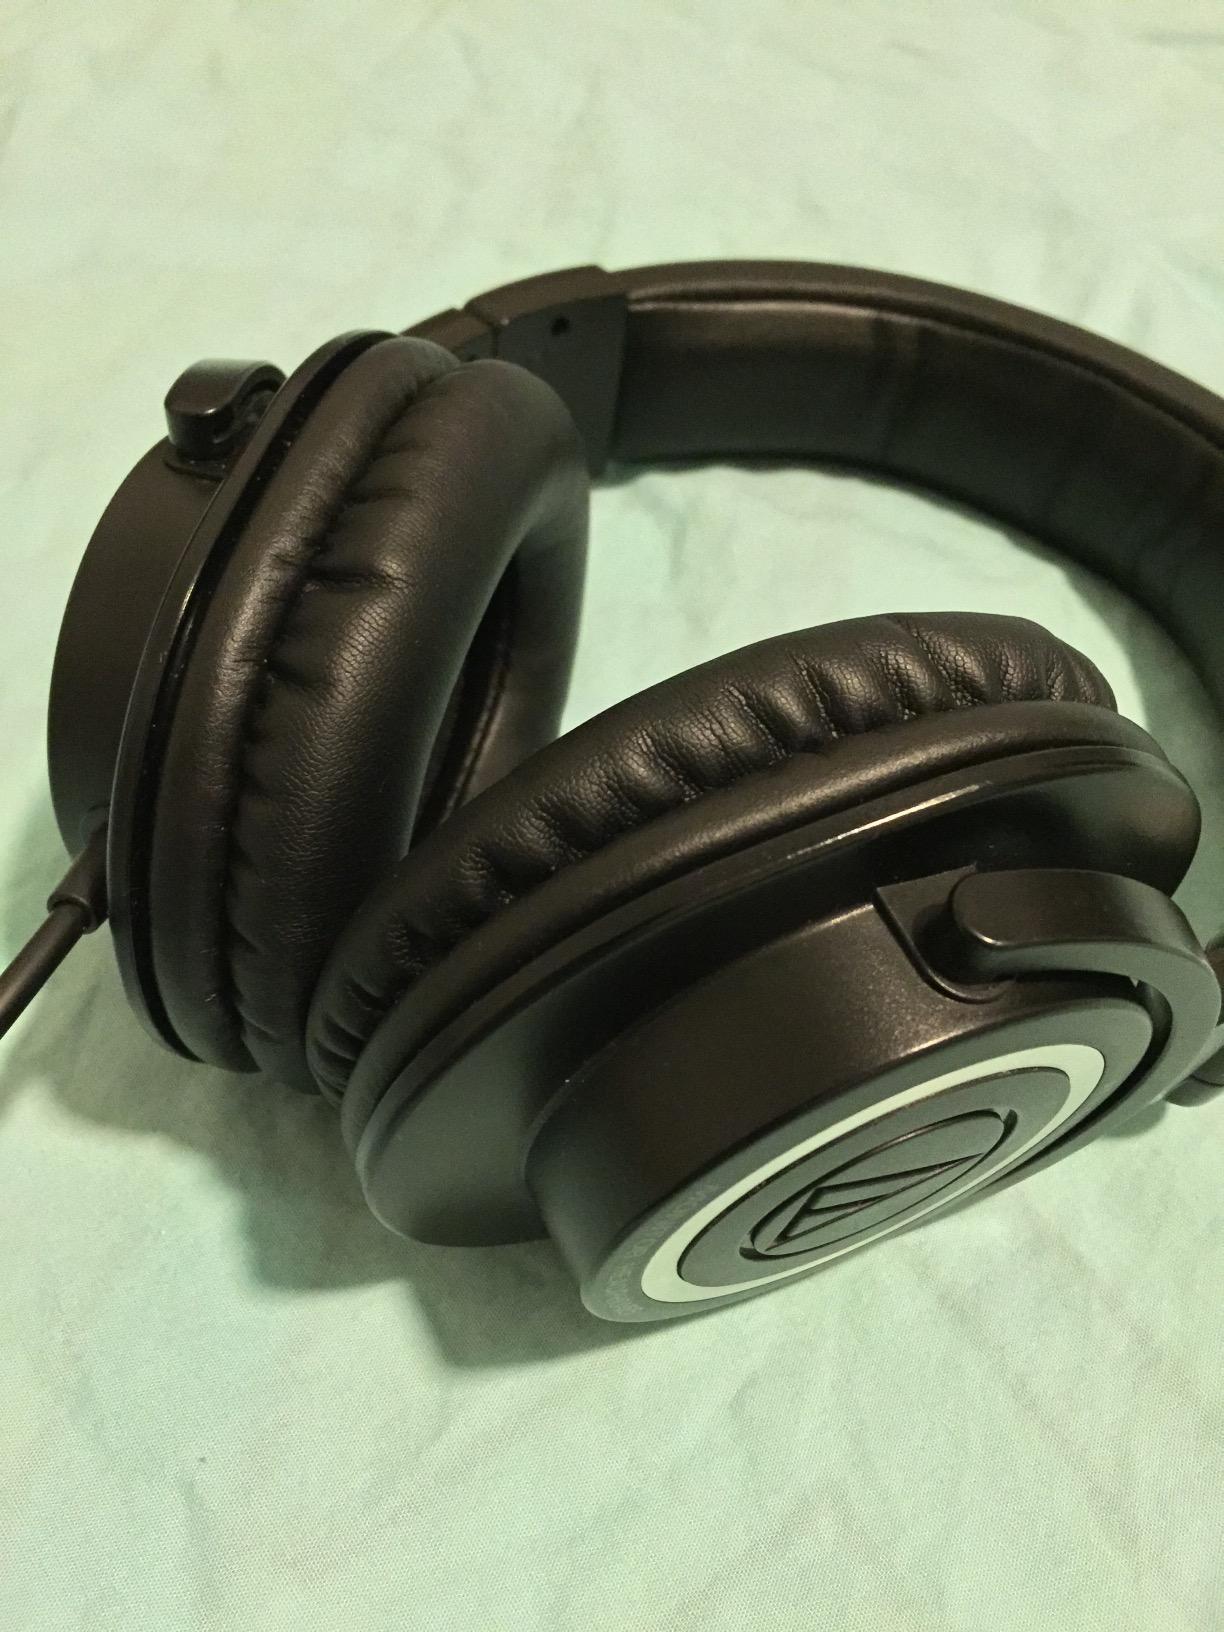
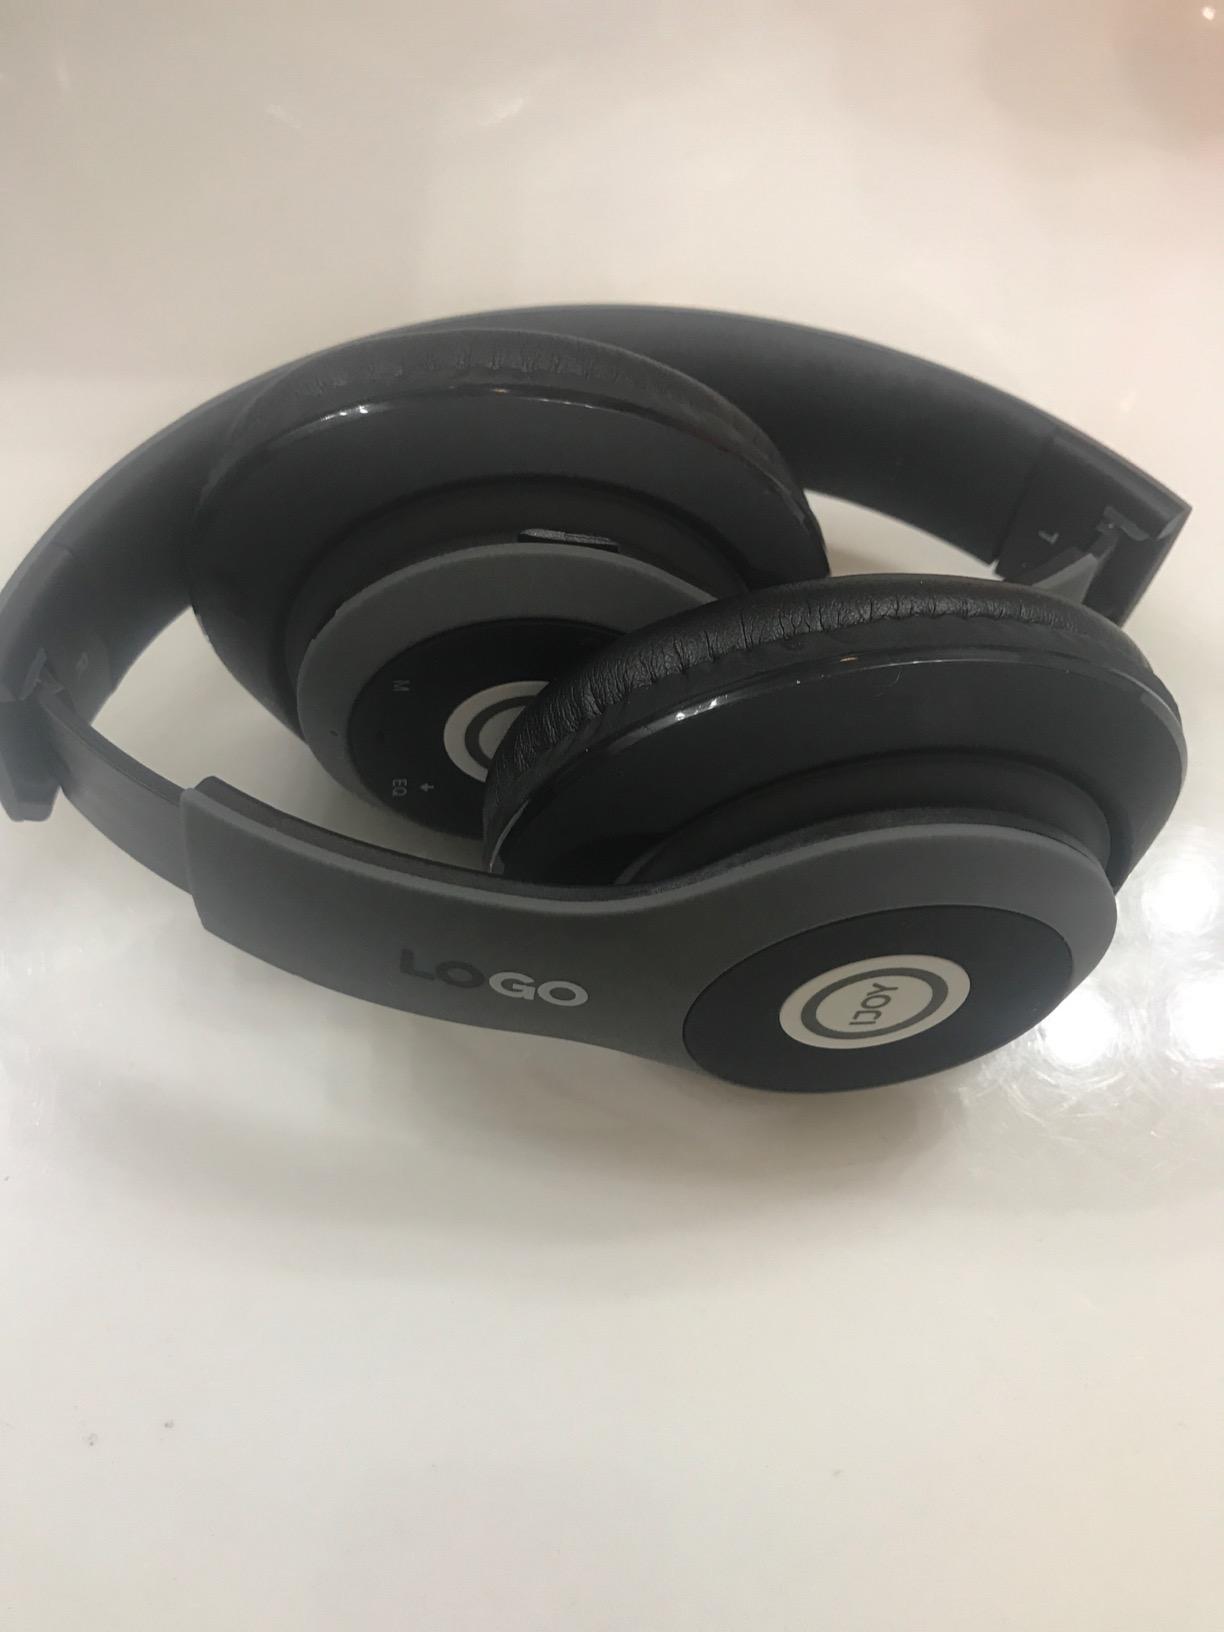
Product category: headphones
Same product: no